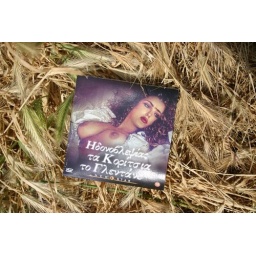
Naked girl in a field of grass